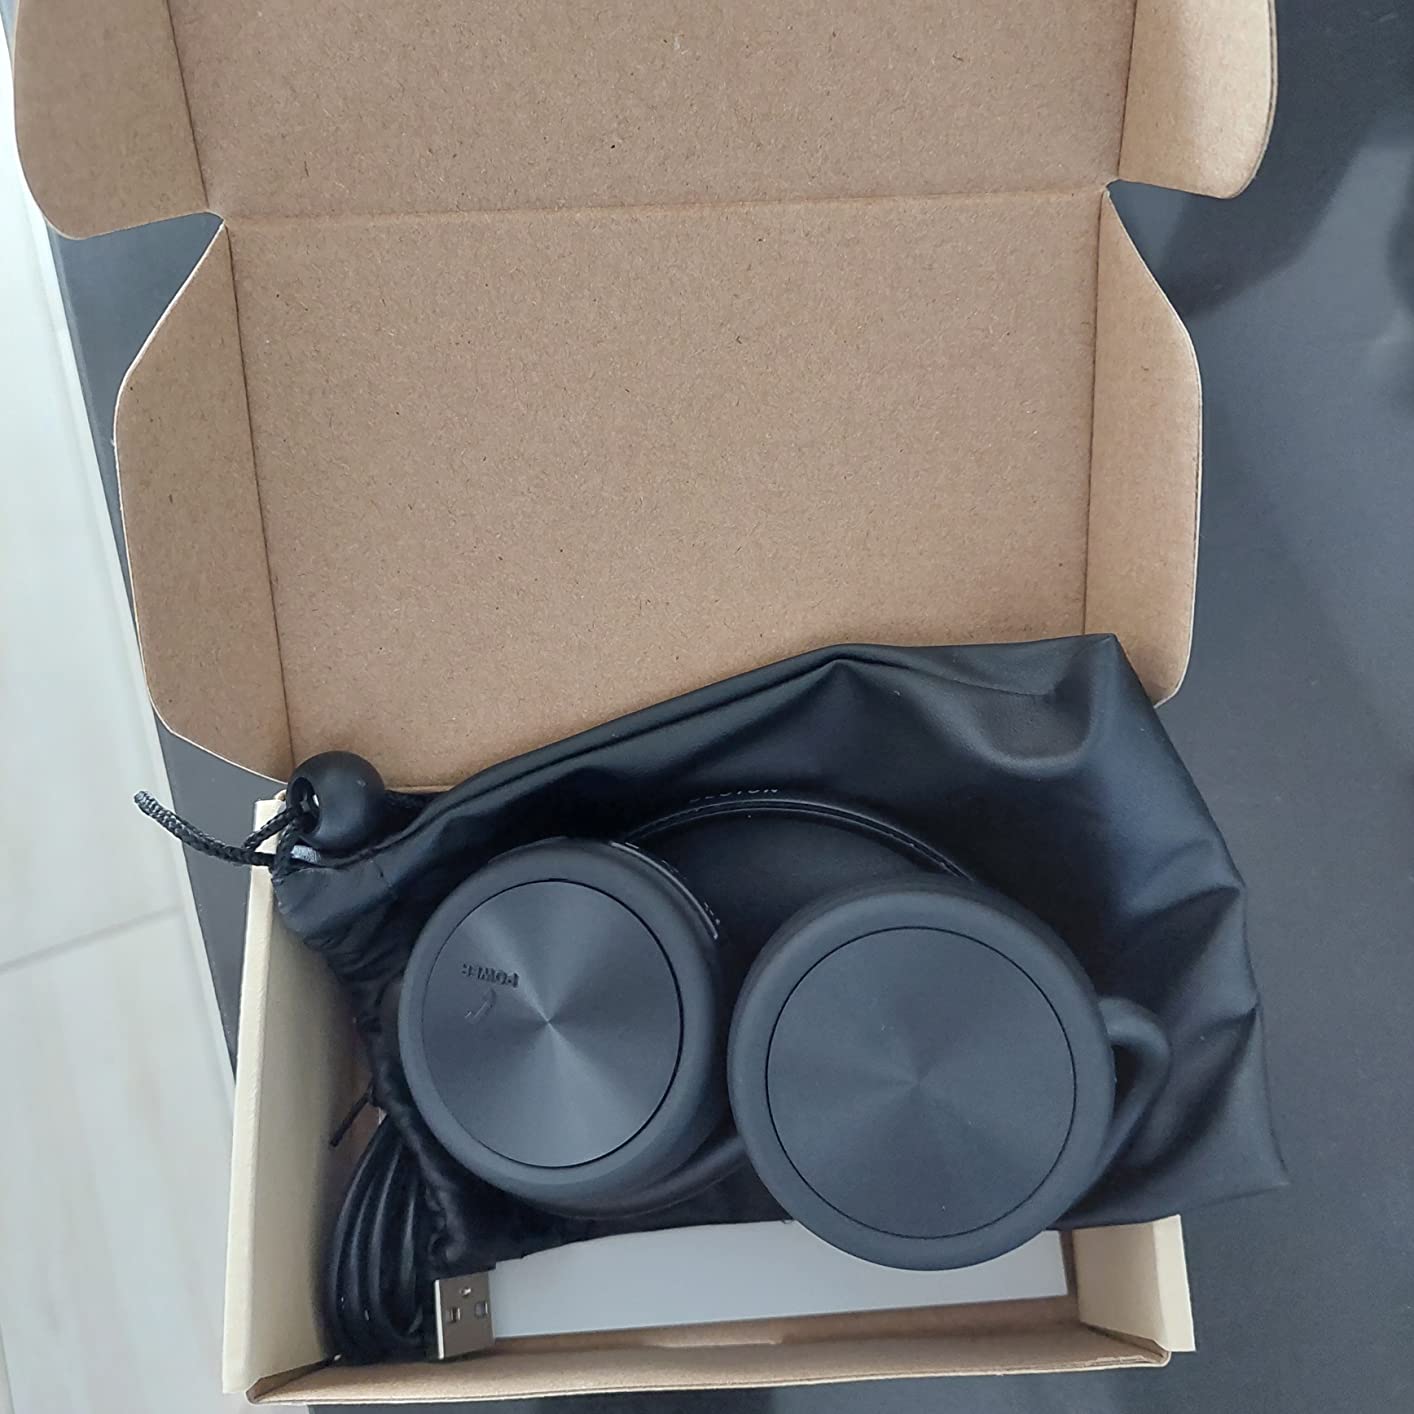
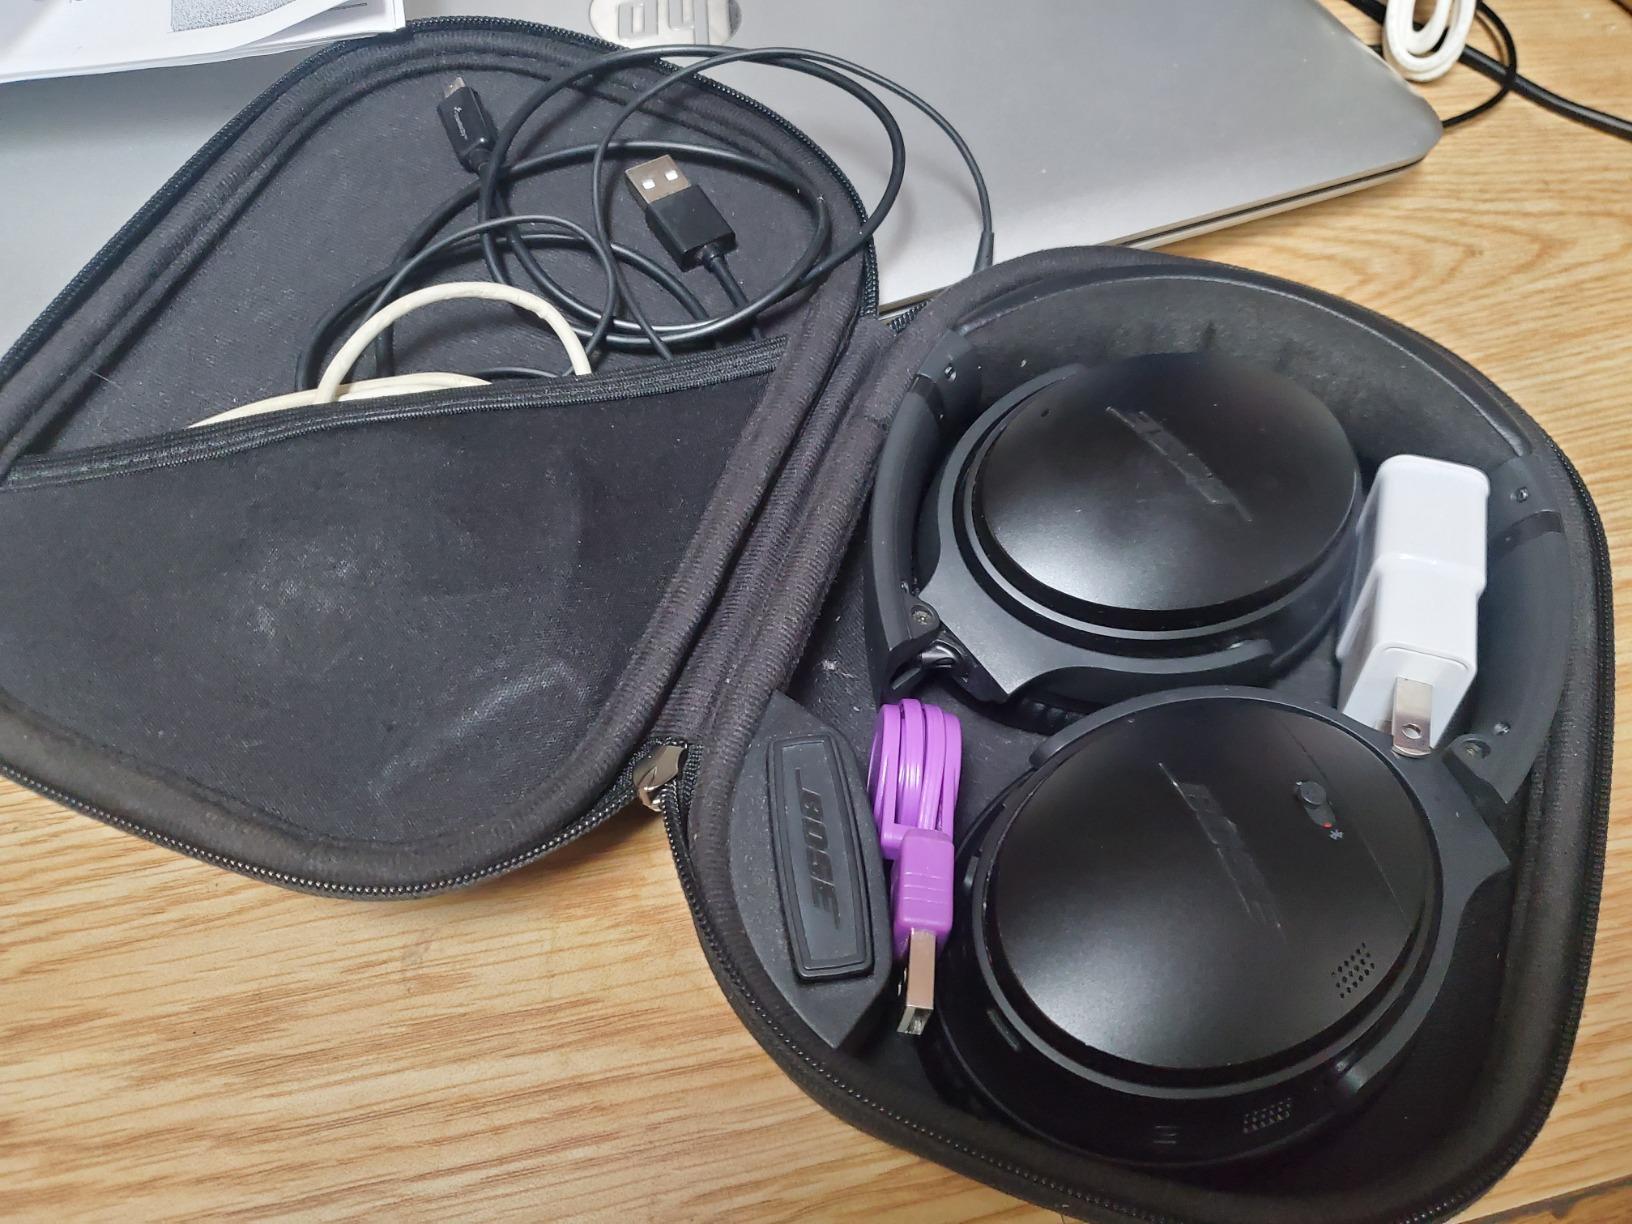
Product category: headphones
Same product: no